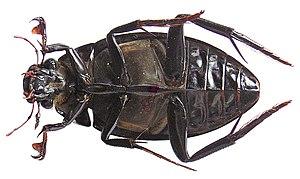
Hydrophilus piceus, le grand hydrophile ou hydrophile brun, est une espèce d'insectes coléoptères de la famille des Hydrophilidae, de la sous-famille des Hydrophilinae.